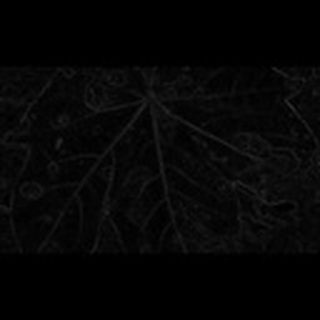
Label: cotton_target_spot